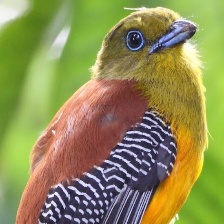
Species: ORANGE BREASTED TROGON
Scientific name: HARPACTES ORESKIOS